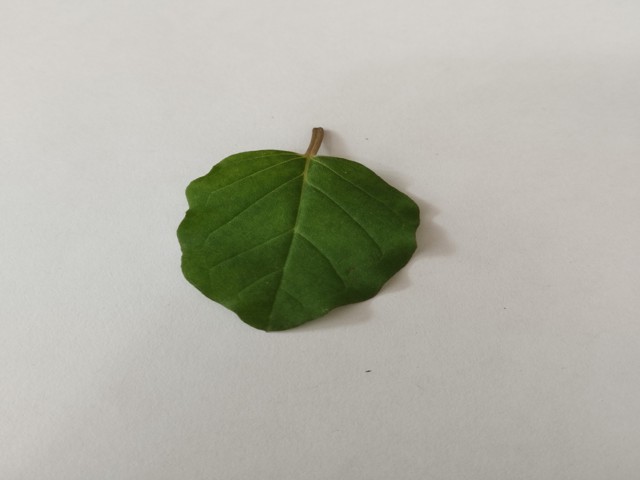
Plant: punarnava